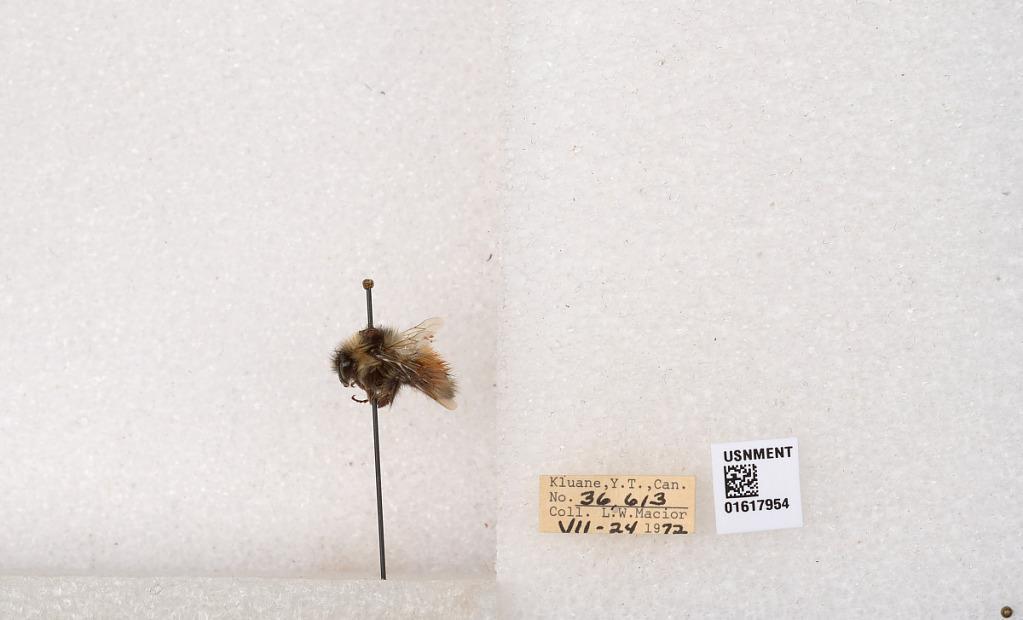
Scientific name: Bombus (Pyrobombus) sylvicola Kirby
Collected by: L. Macior
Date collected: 1972-7-24
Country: Canada
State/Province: Yukon Teritory
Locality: Kluane National Park and Reserve
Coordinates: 60.7493, -139.504